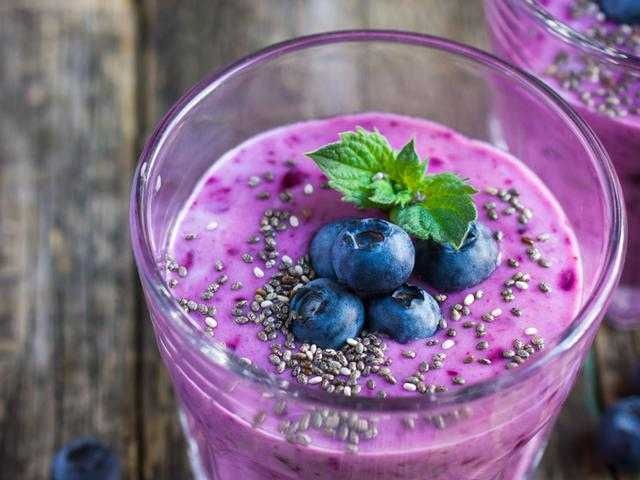
Label: Blueberry